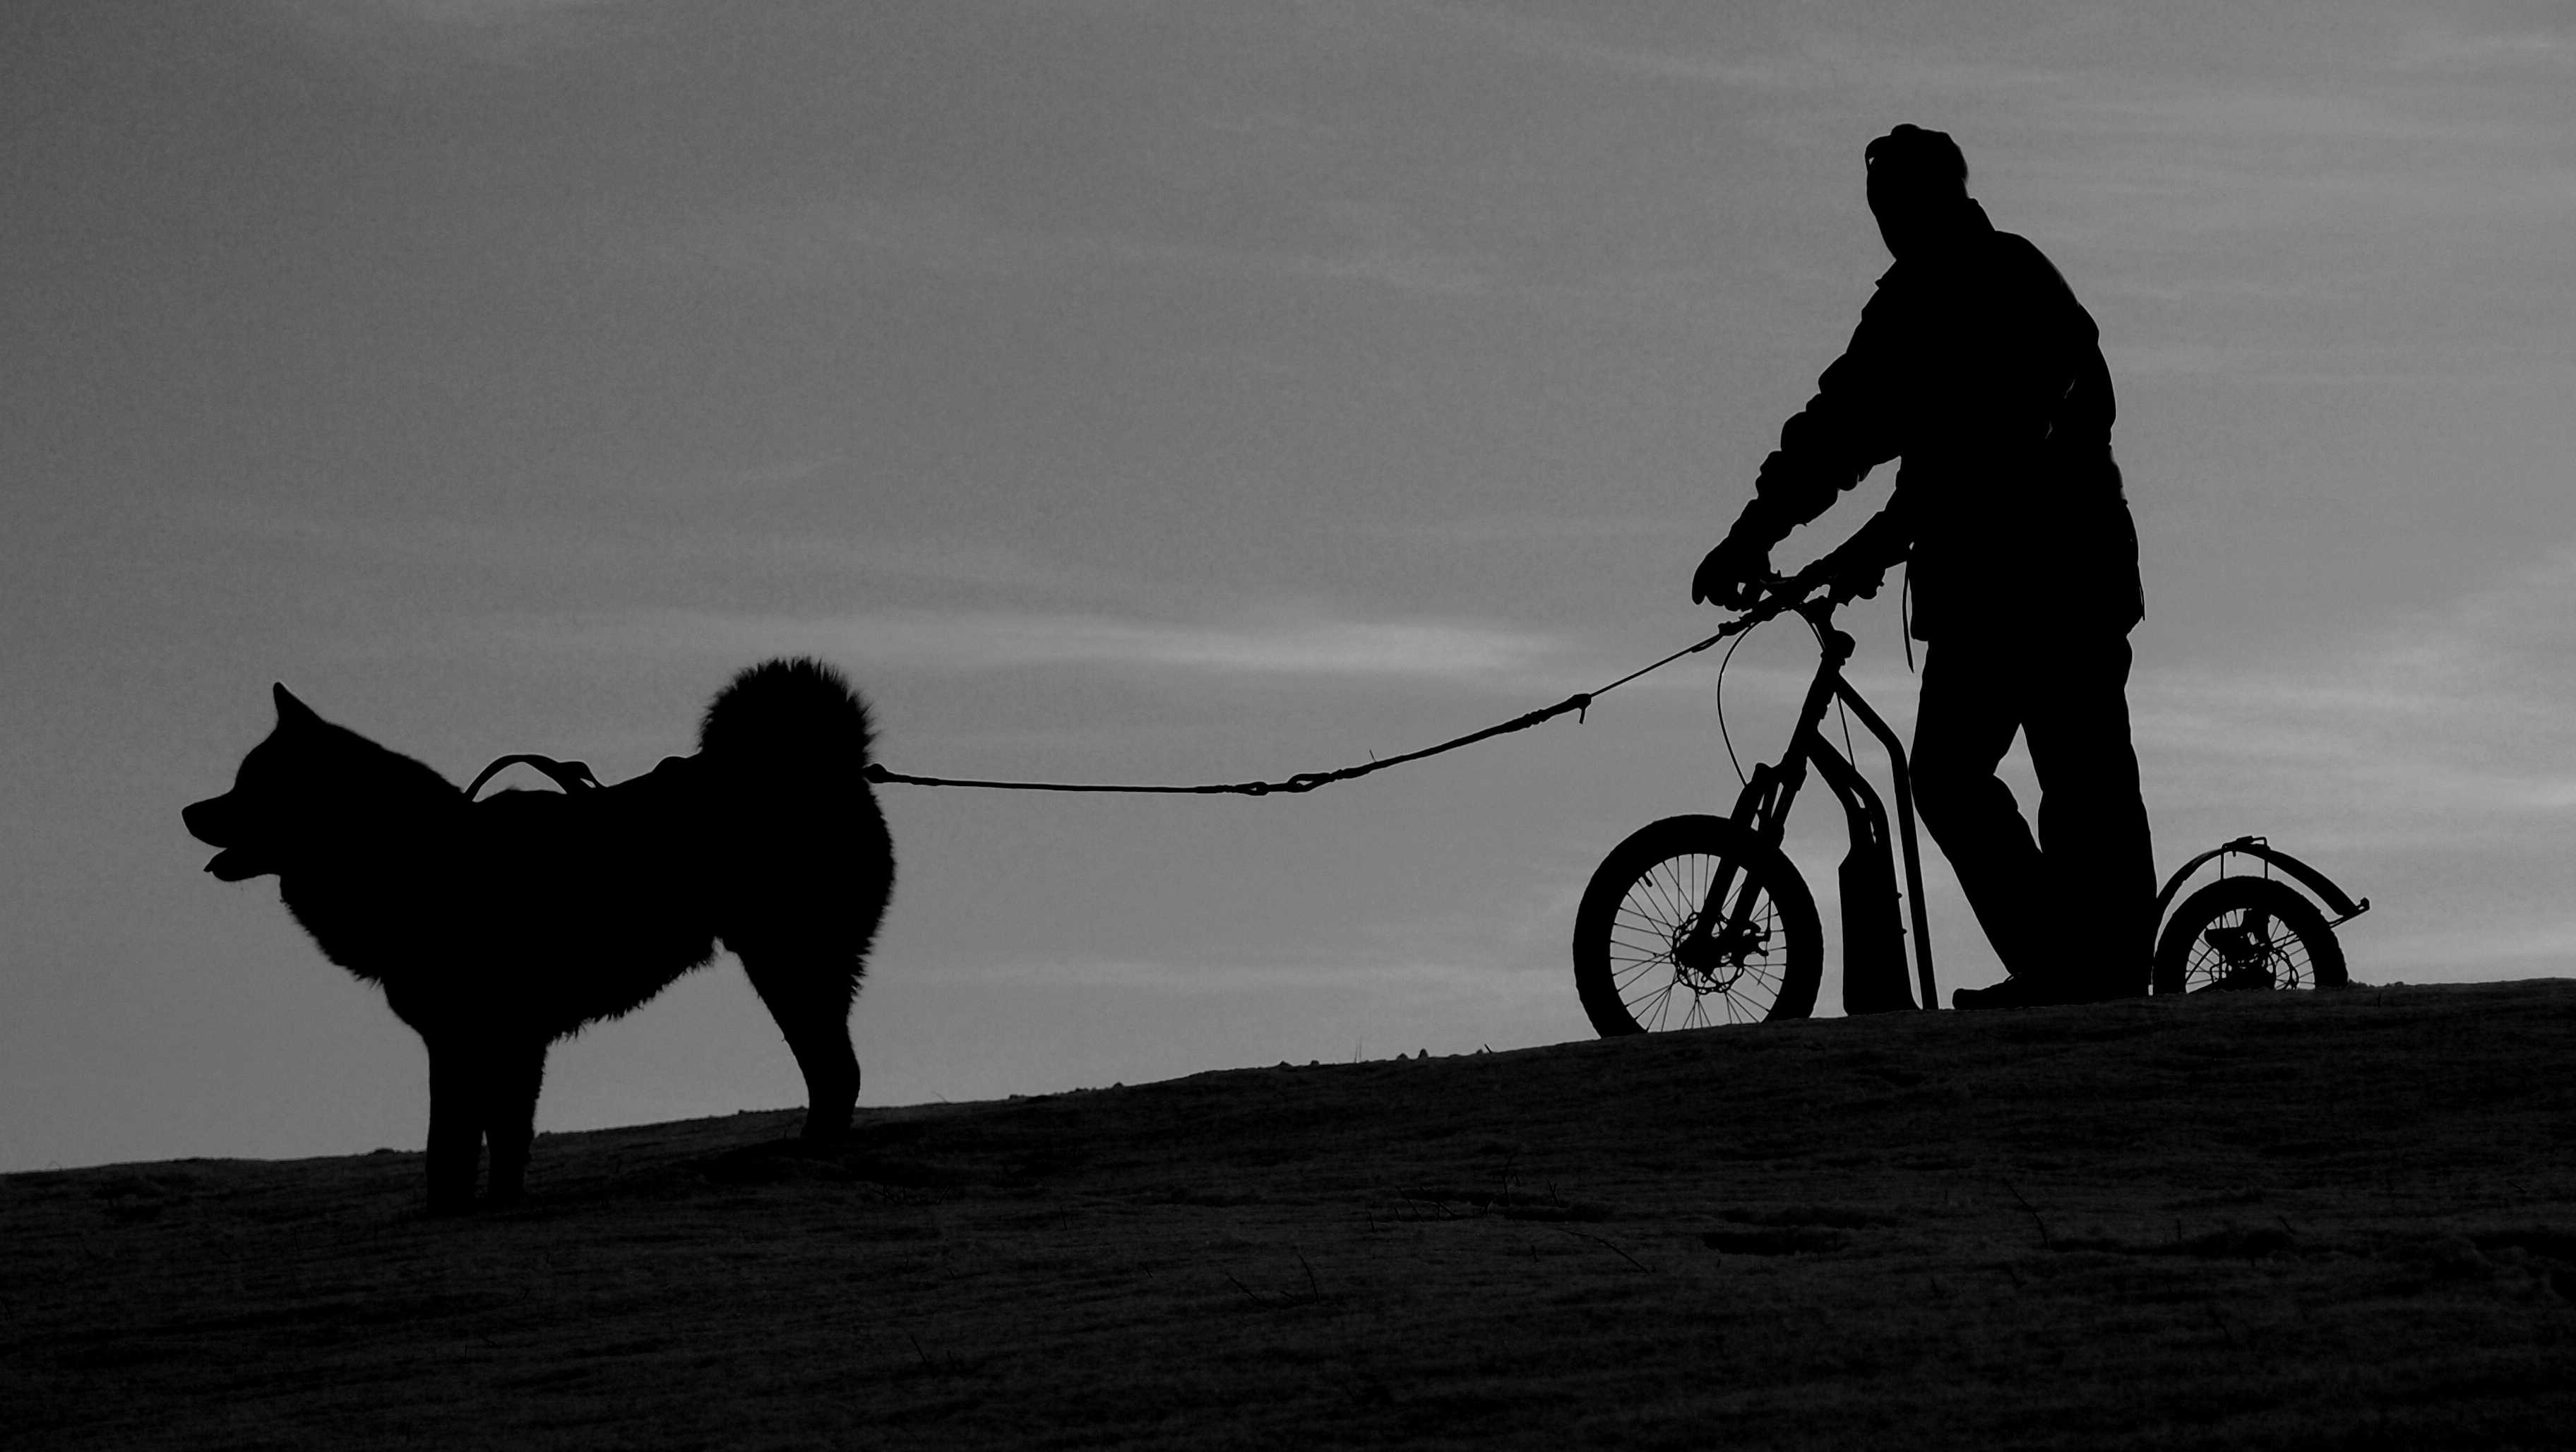
silhouette, black and white, white, bicycle, puppy, dog, animal, pet, vehicle, shadow, black, monochrome, pets, monochrome photography